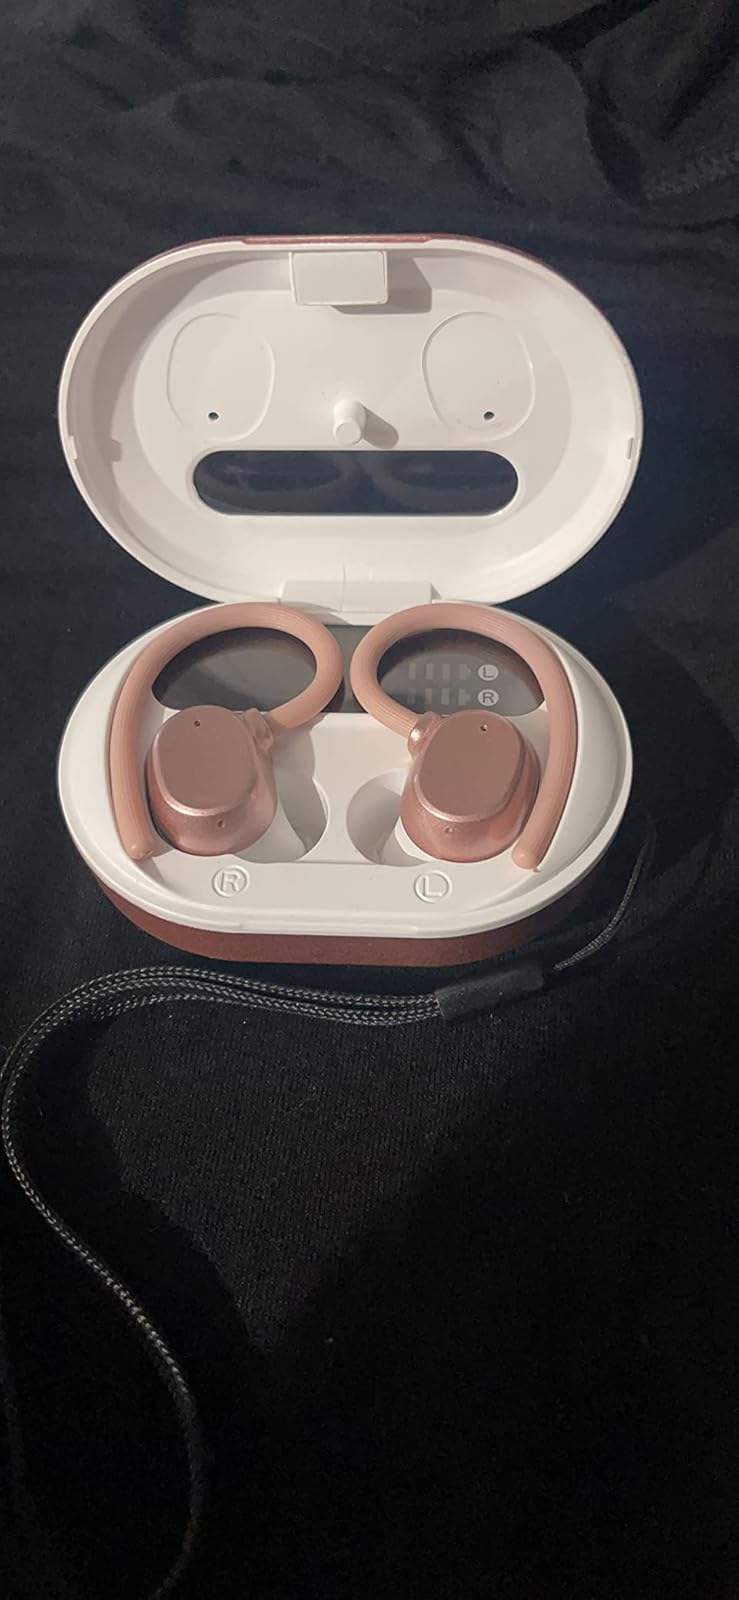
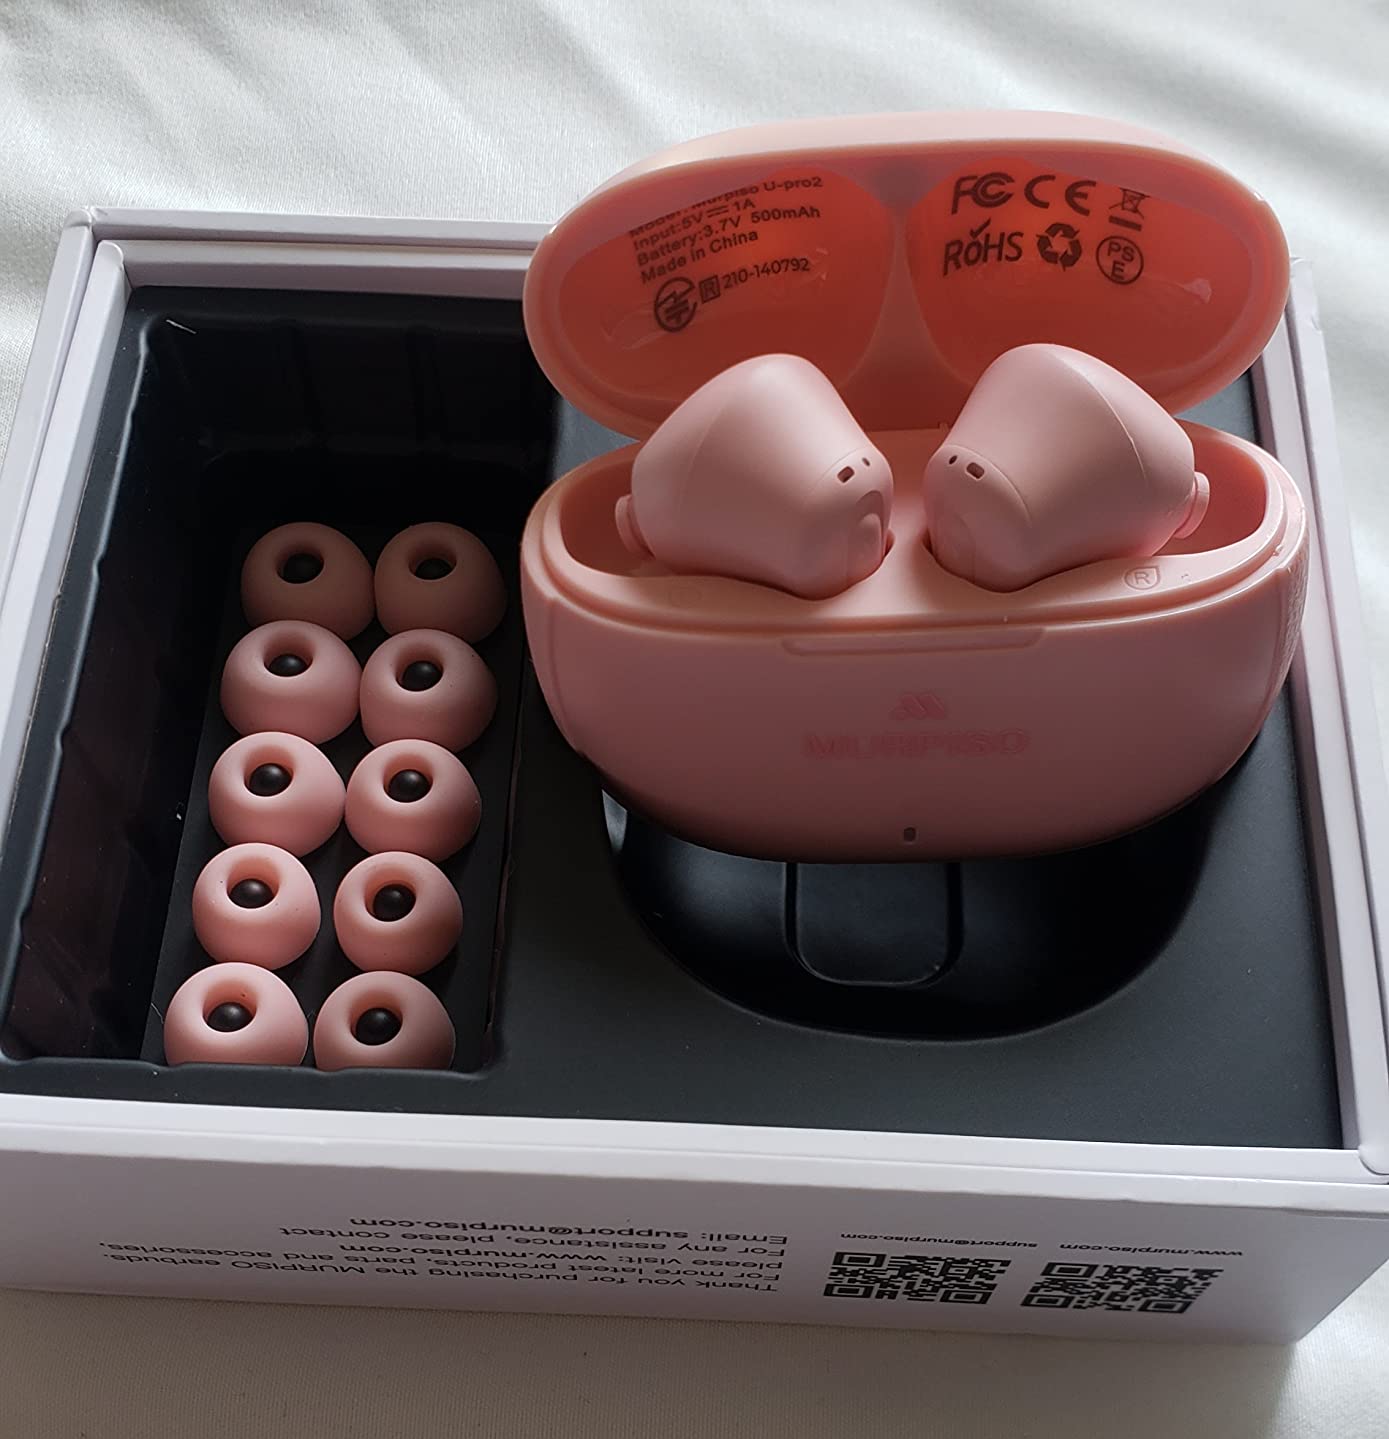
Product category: earbuds
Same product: no